James Griswold Merrill

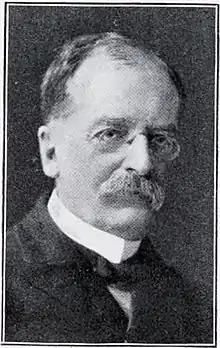
James Griswold Merrill, c. 1910

James Griswold Merrill (c. 1840–1920) was an American Congregational minister and university administrator. He was the second president of Fisk University, a historically black university in Nashville, Tennessee, from 1901 to 1908.